Joseph Vialatoux

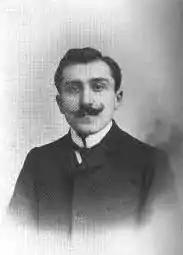

Joseph Vialatoux (2 July 1880 – 2 March 1970) was a French Catholic philosopher based in Lyon, a leading member of the Catholic social activist "Chronique sociale". He had liberal Christian democratic views. He was a prolific author, and an early critic of the right-wing "Action Française".